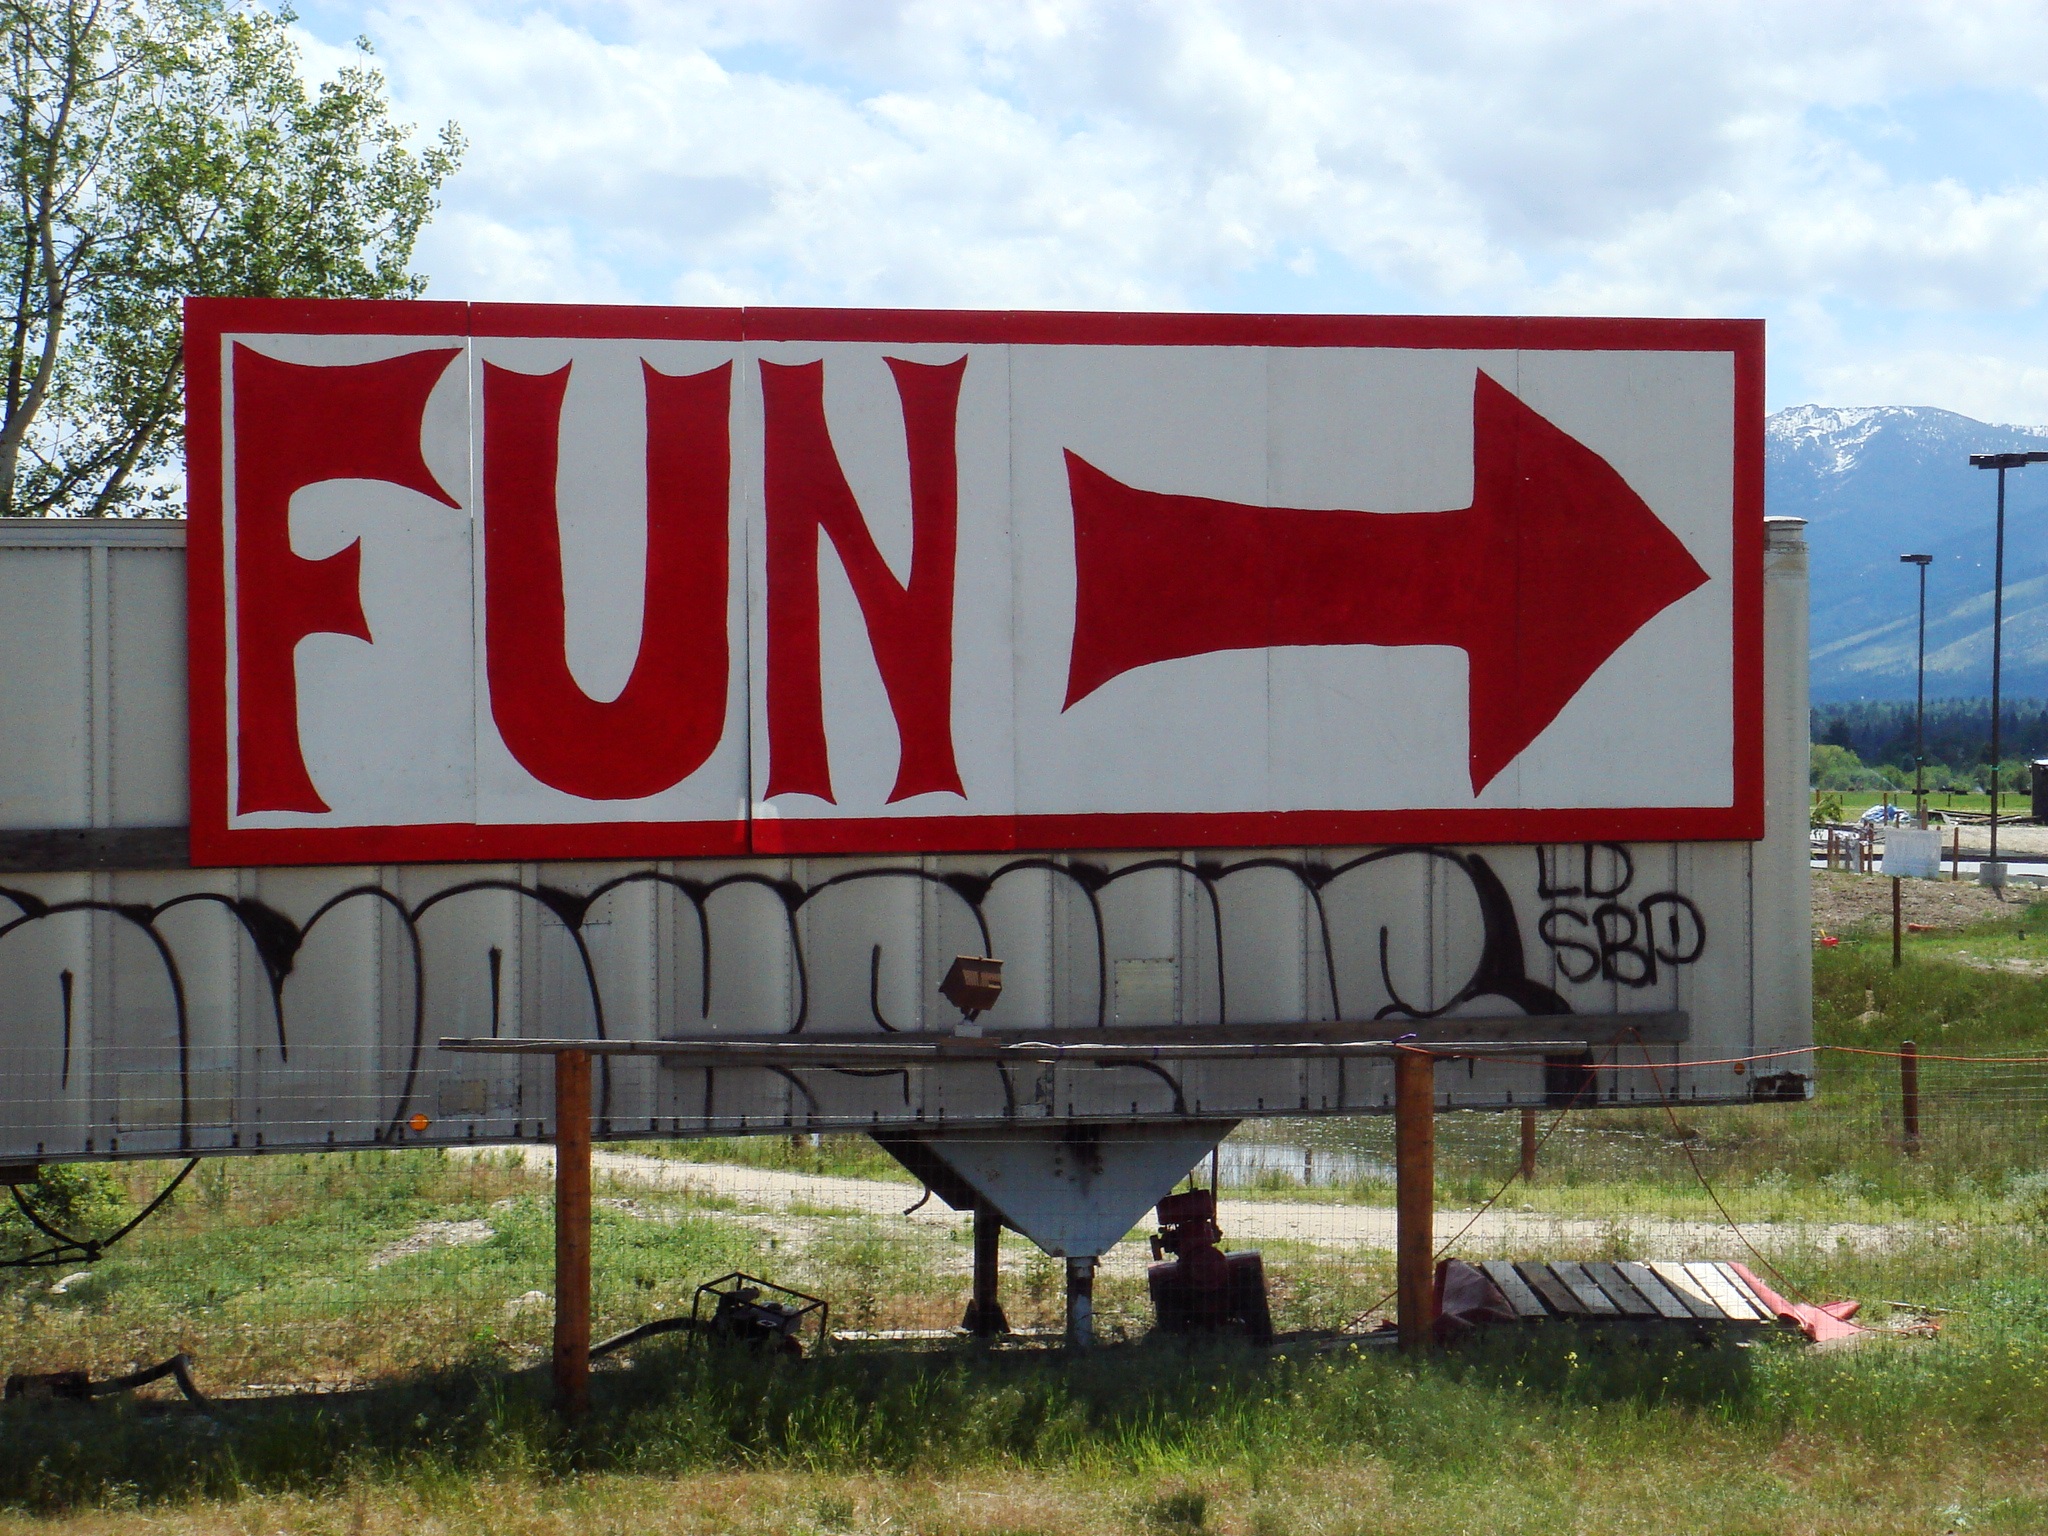
word, advertising, sign, banner, signage, cheerful, arrow, fun, happy, happiness, message, funny, joy, information, entertainment, billboard, traffic sign